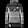
Label: Pullover